Sam (koala)

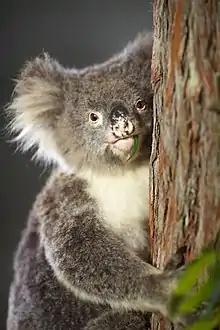
Sam's remains exhibited at Melbourne Museum

Sam's story was featured in media outlets worldwide, including "The New York Times" and CNN. Gossip site TMZ.com mocked the rescue, calling Sam "pampered"; this drew significant reader backlash and attention. TMZ later apologised to Sam.